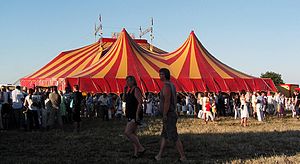
Cirkus Arena
Cirkus Arena i Hornbæk i juli 2006.
Cirkus Arena, Hornbæk 19-07-2006
Cirkus Arena er et dansk cirkus, der blev grundlagt i 1955. Det er i dag Nordens største cirkus. Arenas telt er 45 meter i diameter og har plads til 1.750 tilskuere. De har flere andre telte, som udlejes. Turnéen strækker sig fra marts til september, hvor cirkus besøger flere end 100 danske byer. Det ledes siden 1976 af direktør Benny Berdino-Olsen.